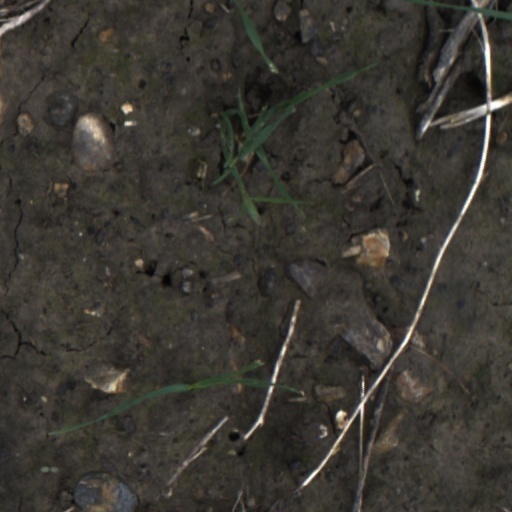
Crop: wheat